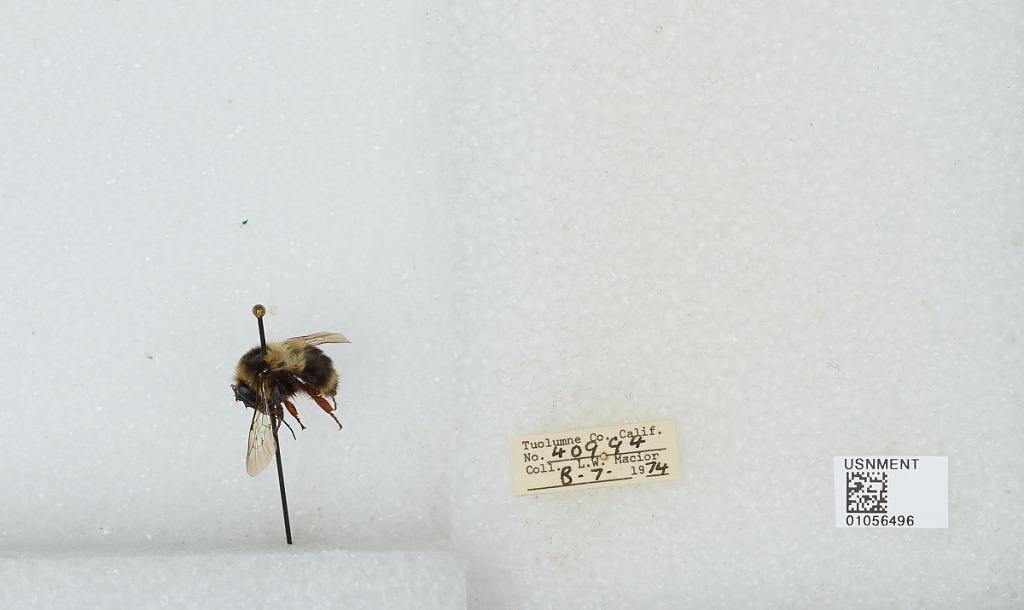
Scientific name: Bombus bifarius nearcticus
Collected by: L. Macior
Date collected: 1974-8-7
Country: United States
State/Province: California
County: Tuolumne
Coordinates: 38.02, -119.93